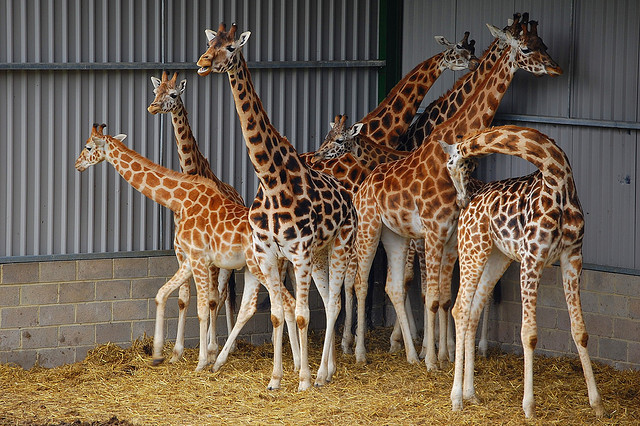
user: Given an image and a question. Answer the question in a short answer. Question: What color tongues do these animals have? Short Answer:
assistant: black